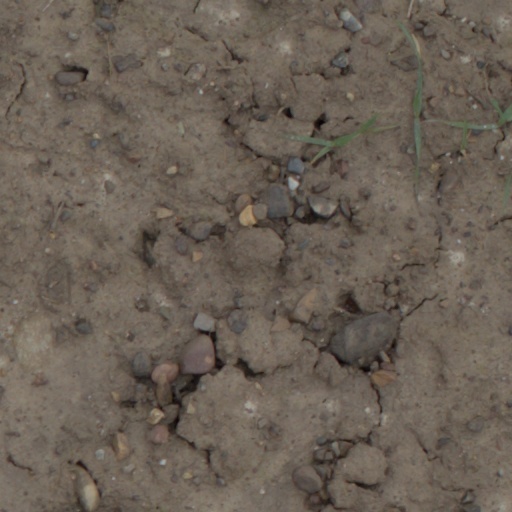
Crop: wheat